UFO reports and disinformation

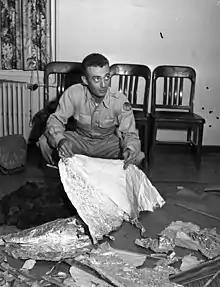
Major Jesse A. Marcel of Roswell posing with balloon debris. Officers deflected attention from the crash of a top secret Project Mogul balloon by reporting that it was a conventional weather balloon.

Censorship, counter-intelligence, cover-ups and disinformation have long been used to protect national security secrets. In the era of flight, governments began using these techniques to protect secret aerial objects, sometimes even suggesting UFO reports were caused by alien spacecraft rather than top-secret aircraft.